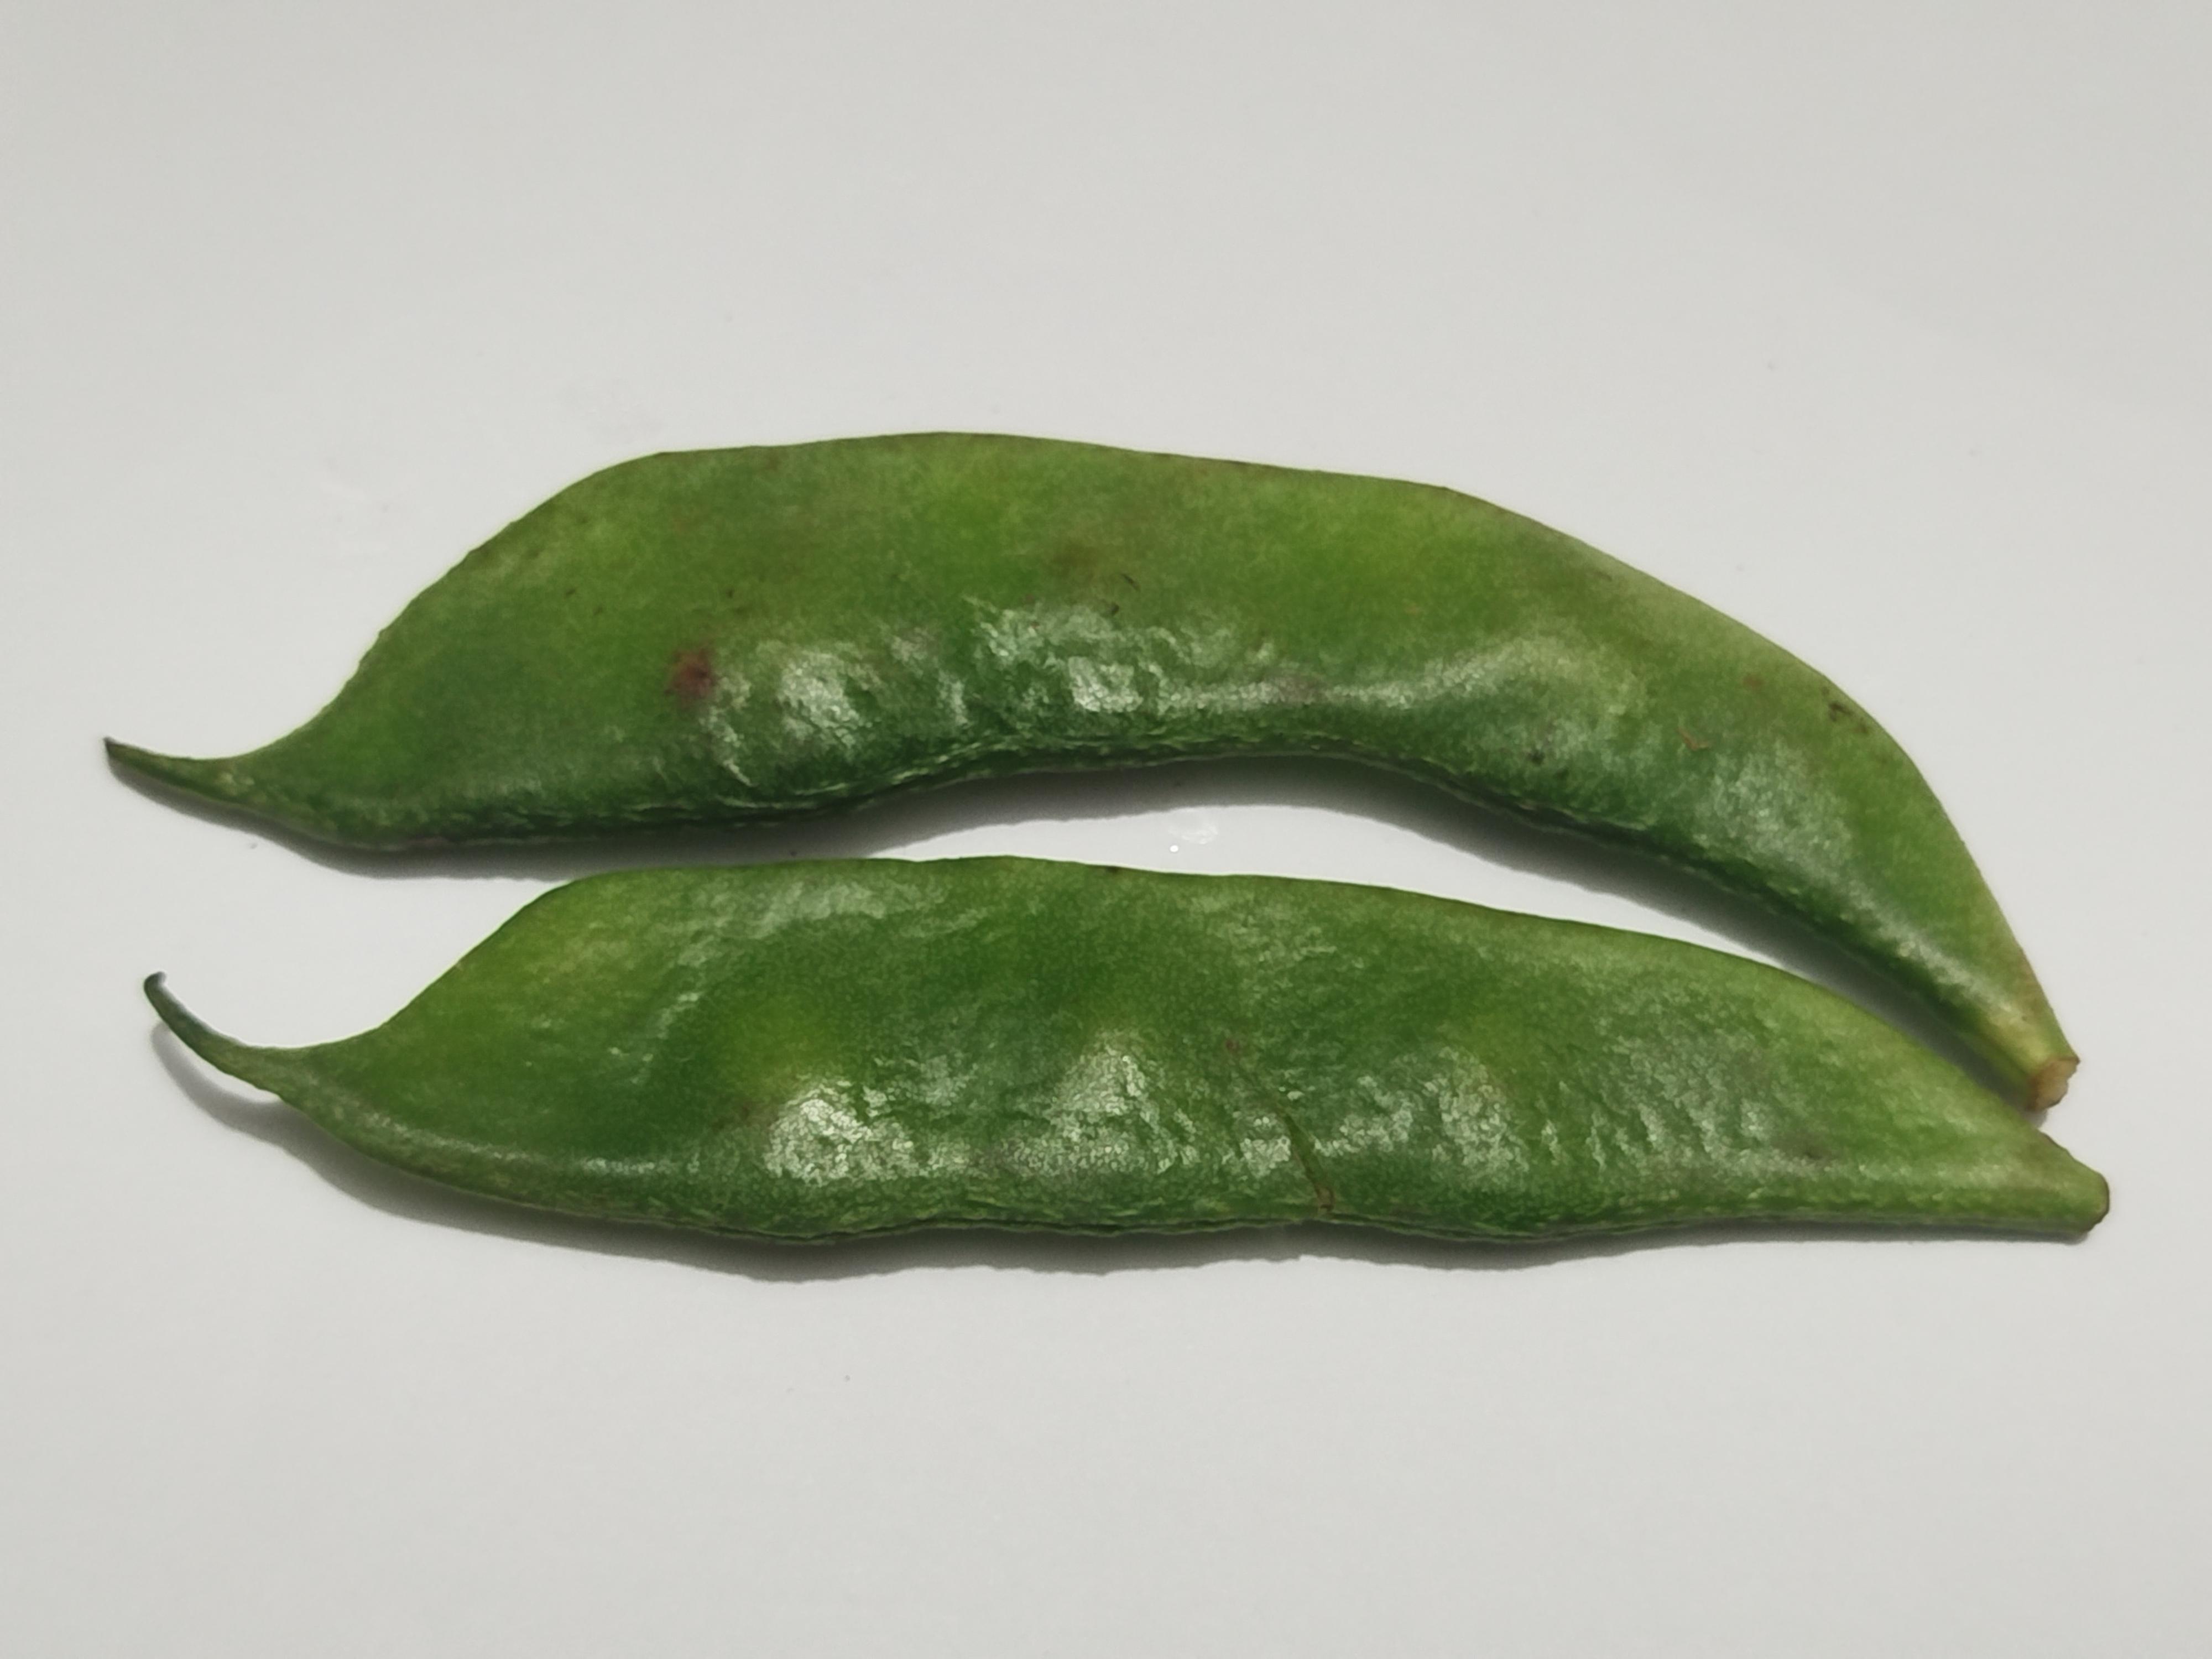
Label: Bean